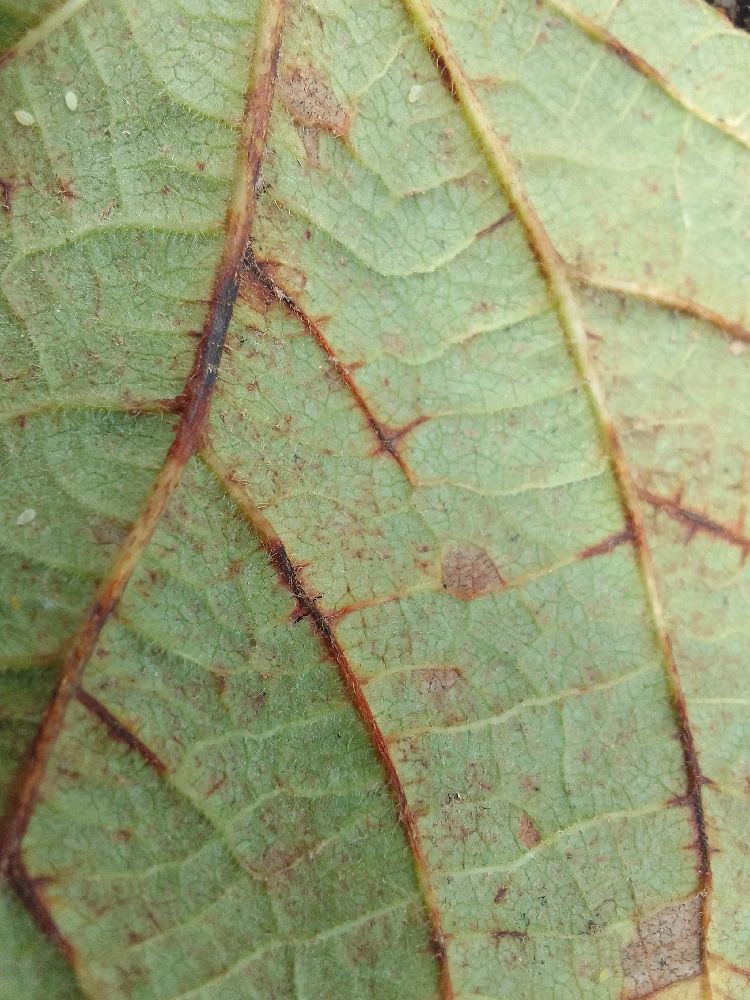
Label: anthracnose